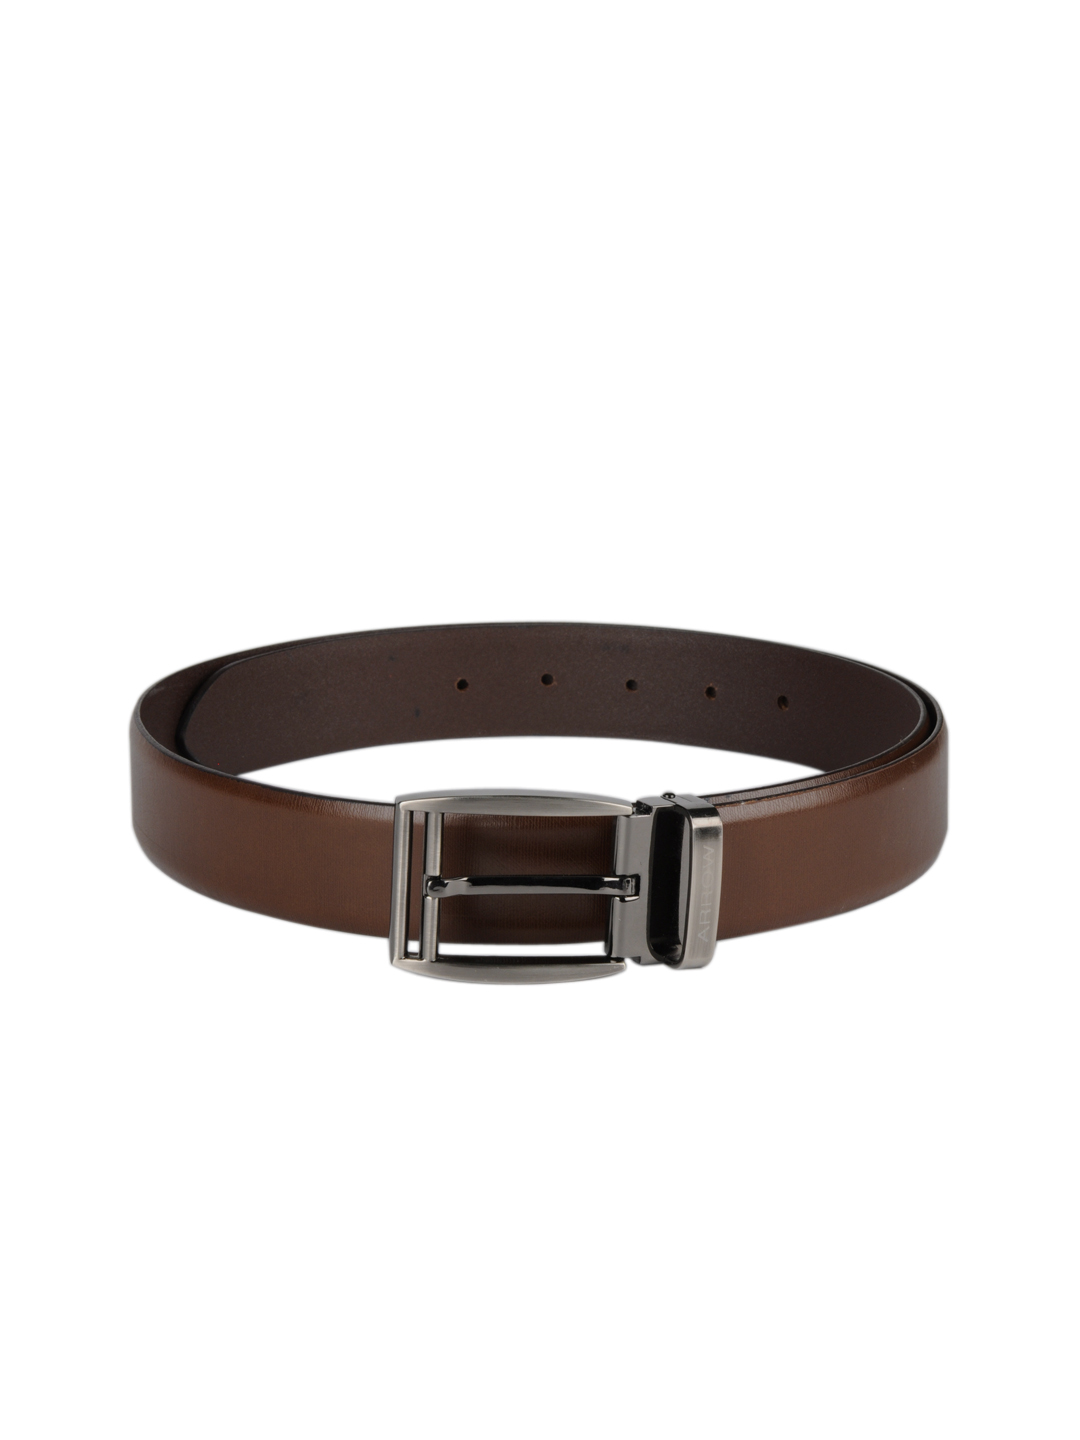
Arrow Men Brown Belt
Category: Accessories / Belts / Belts
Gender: Men
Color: Brown
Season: Summer 2012
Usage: Formal